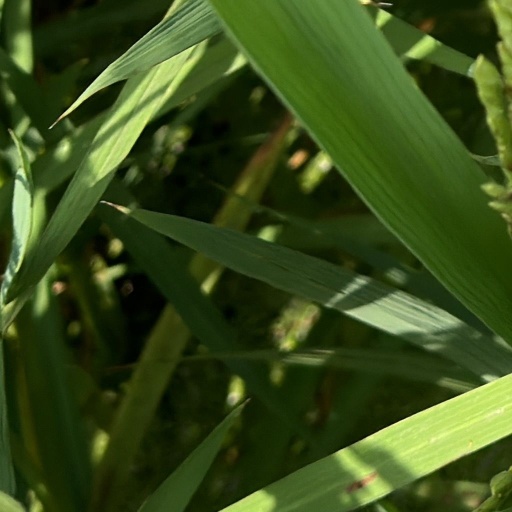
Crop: rice